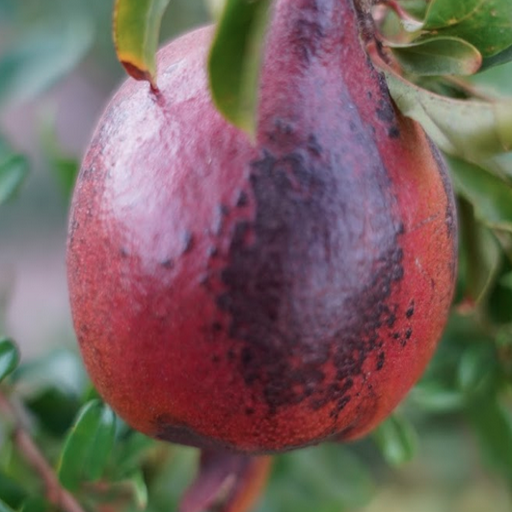
Label: Sunburn